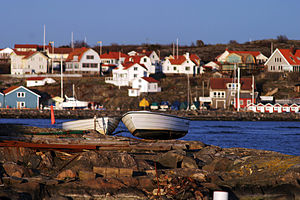
Björkö (Öckerö)
Skarvik på Björkö
Björkö er en by og en ø i Öckerö kommun i Göteborgs nordlige skærgård, i Västra Götalands län i landskapet Bohuslän i Sverige. Øen er på 5,5 kvadratkilometer, og havde i 2005 1.409 indbyggere. På den nordlige del af øen findes gamle forsvarsanlæg fra kystartilleriet som skulle beskytte den nordlige sejlrende ind til Göteborgs havn.